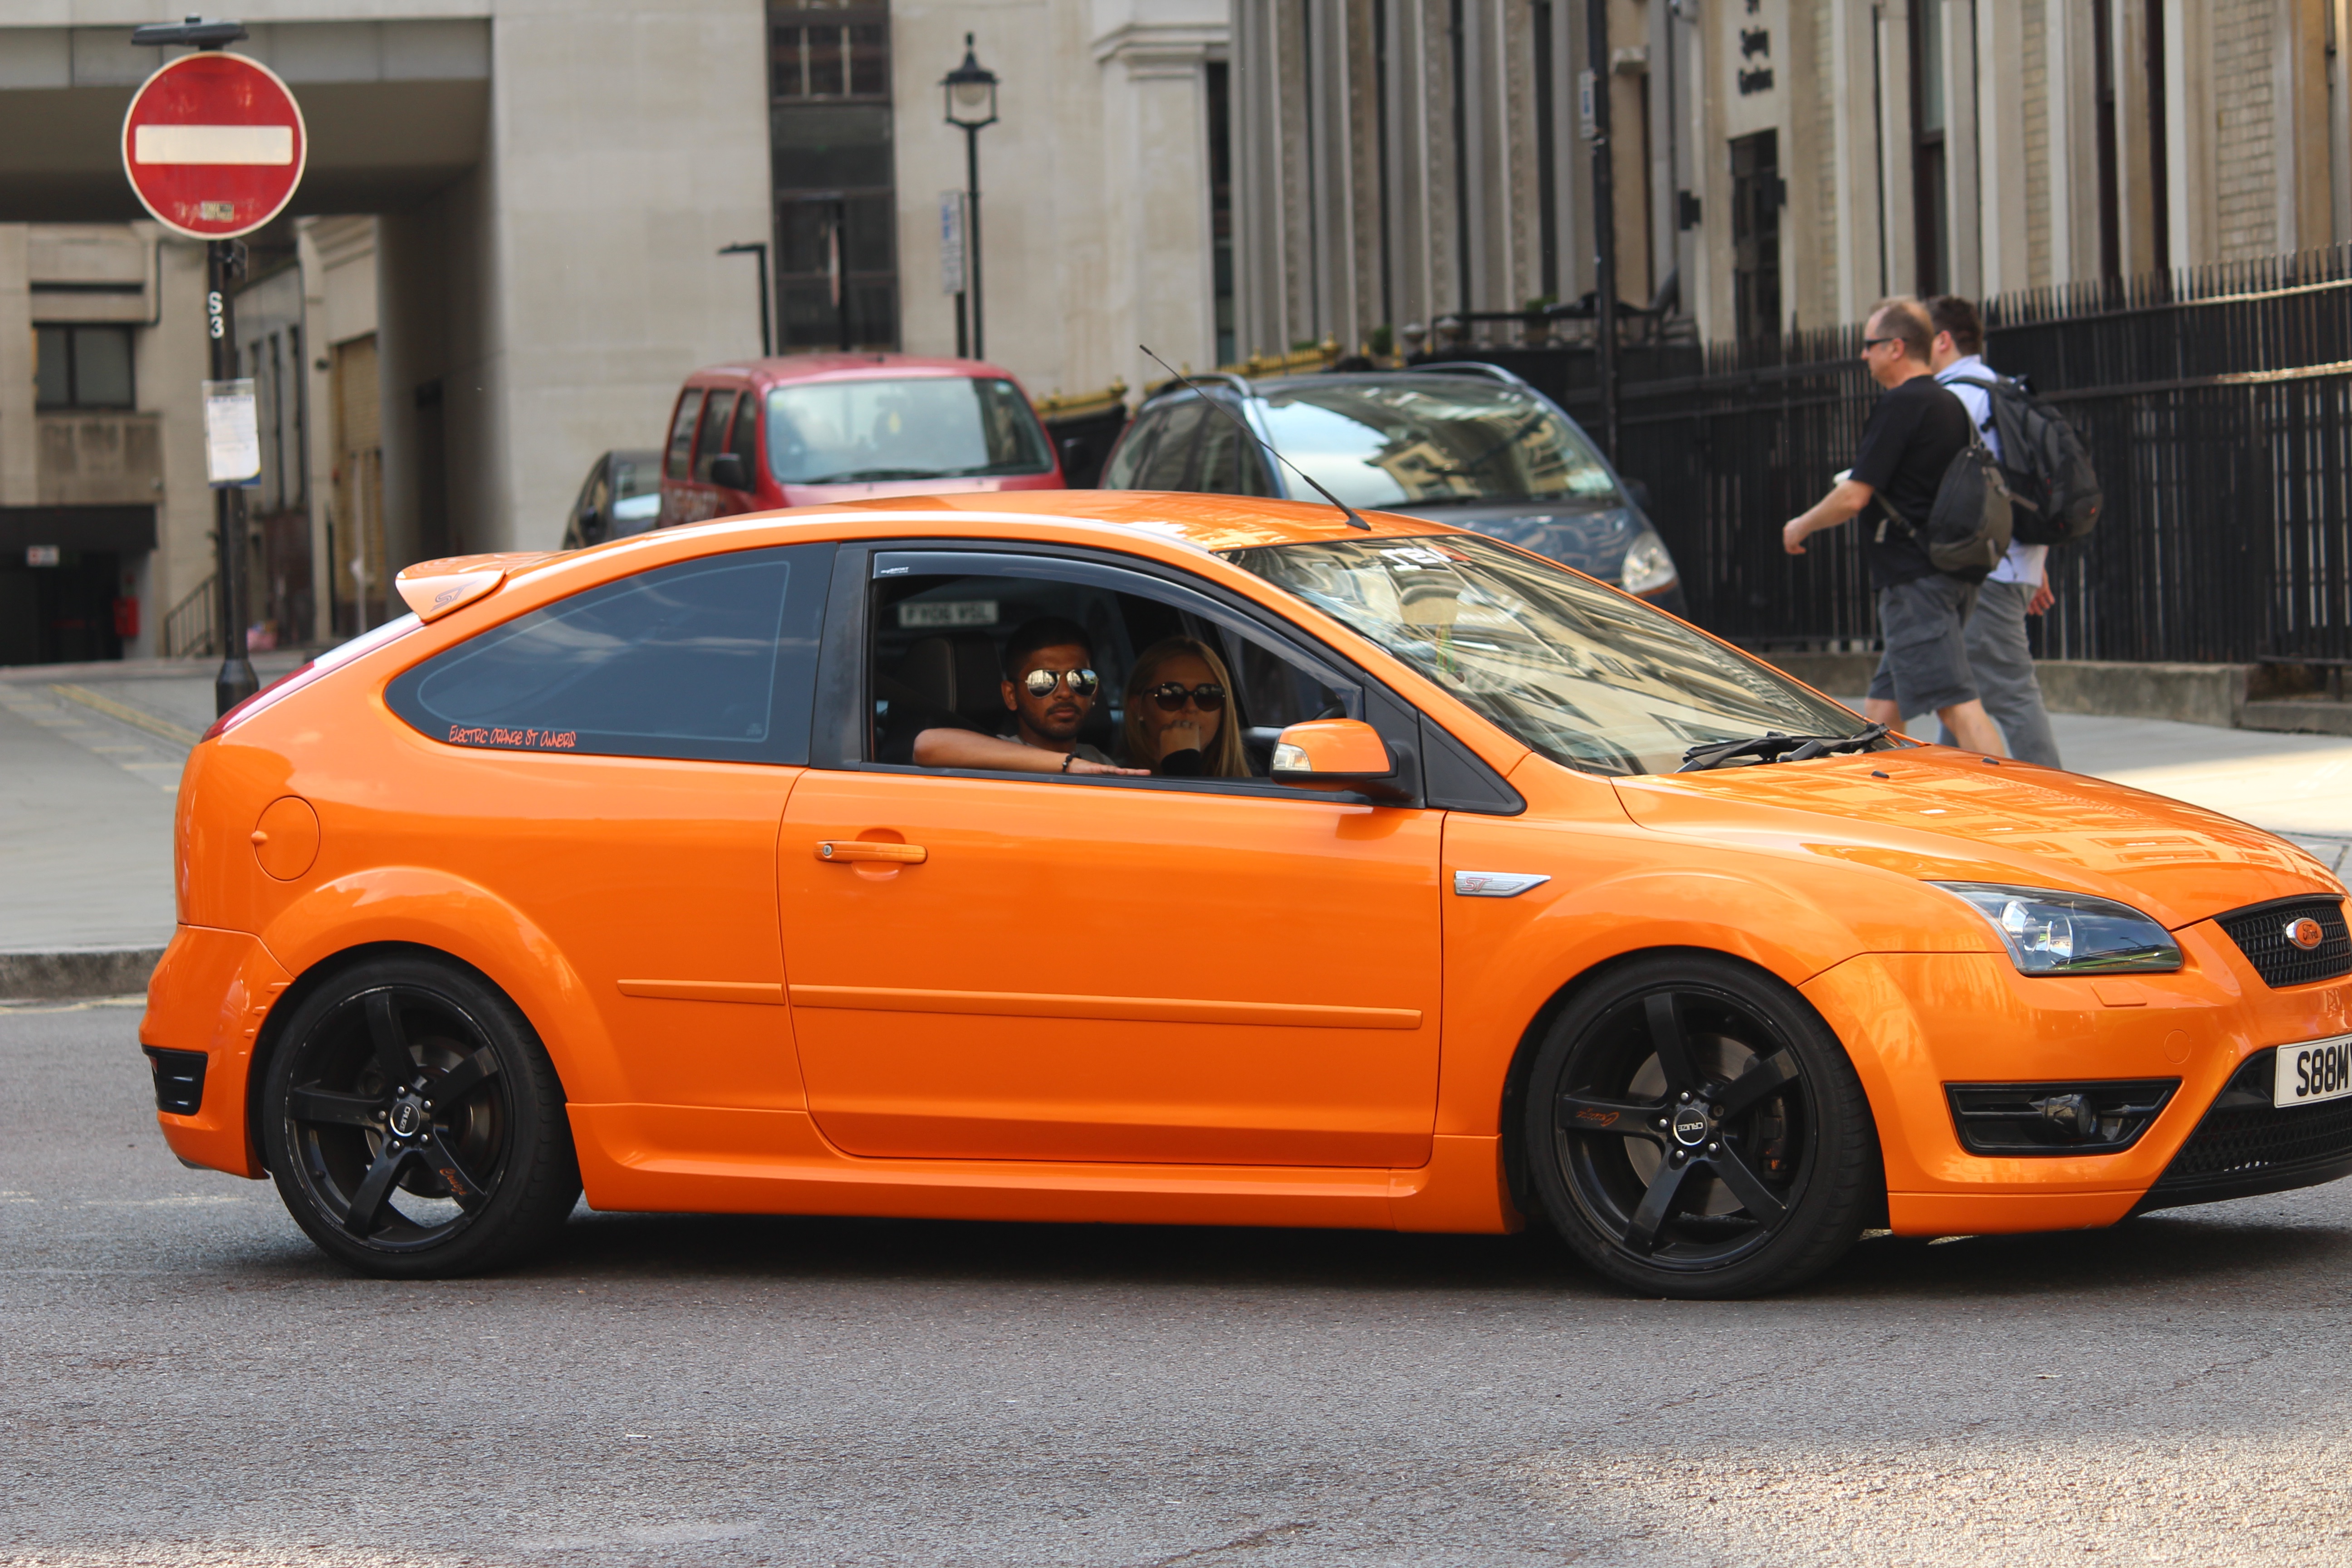
car, wheel, vehicle, sports car, hatchback, race car, ford, sedan, coupe, land vehicle, ford focus, automobile make, automotive exterior, compact car, automotive design, world rally car, ford focus rs wrc